Bern Minster

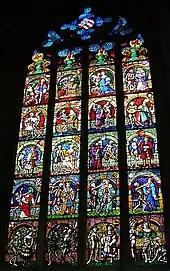
Dance of Death stained glass window. Images of death claiming people from all walks of life were very common during the Black Plague in Europe.

One very interesting window is the "Dance of Death" window located near the choir on the south side nave. The first Dance of Death plays originated during the Black Death of the 14th century and remained popular during the 14th and 15th century. By 1425, the figures from the plays appeared in the cemetery of the Church of the Holy Innocents in Paris. The figures on the Münster window were done by Niklaus Manuel between 1516 and 1519. The stained glass window in the cathedral is an excellent example of this theme. The window shows death, in the form of a skeleton, claiming people from every station in life. The Dance of Death served to remind the viewer that death will happen to everyone regardless of station or wealth.